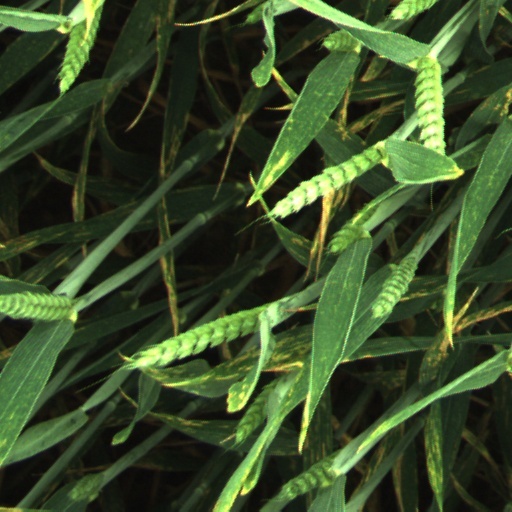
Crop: wheat